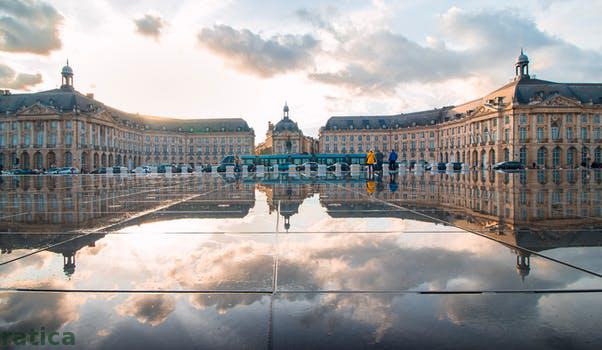
Label: Watermark